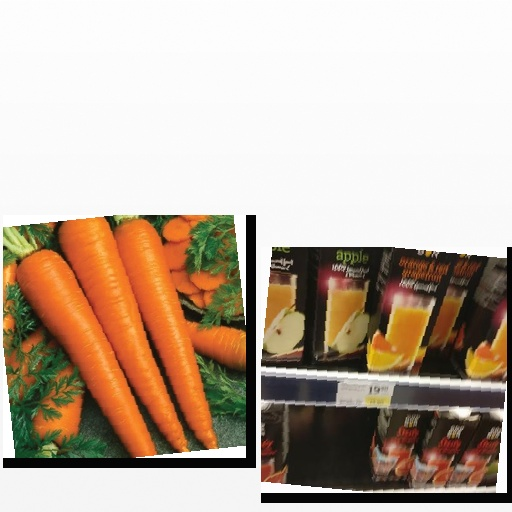
Food items: carrot, orange_red_grapefruit_juice